Breast milk

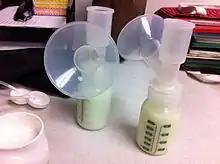
Pumped breast milk in bottles

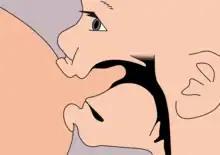
Breast feeding latch

The World Health Organization (WHO) and UNICEF recommend exclusive breastfeeding with breast milk for the first six months of an infant’s life. This period is followed by the incorporation of nutritionally adequate and safe complementary solid foods at six months, a stage when an infant’s nutrient and energy requirements start to surpass what breast milk alone can provide. Continuation of breastfeeding is recommended up to two years of age. This guidance is due to the protective benefits of breast milk, which include fewer infections such as diarrhea—a protection not afforded by formula milk.